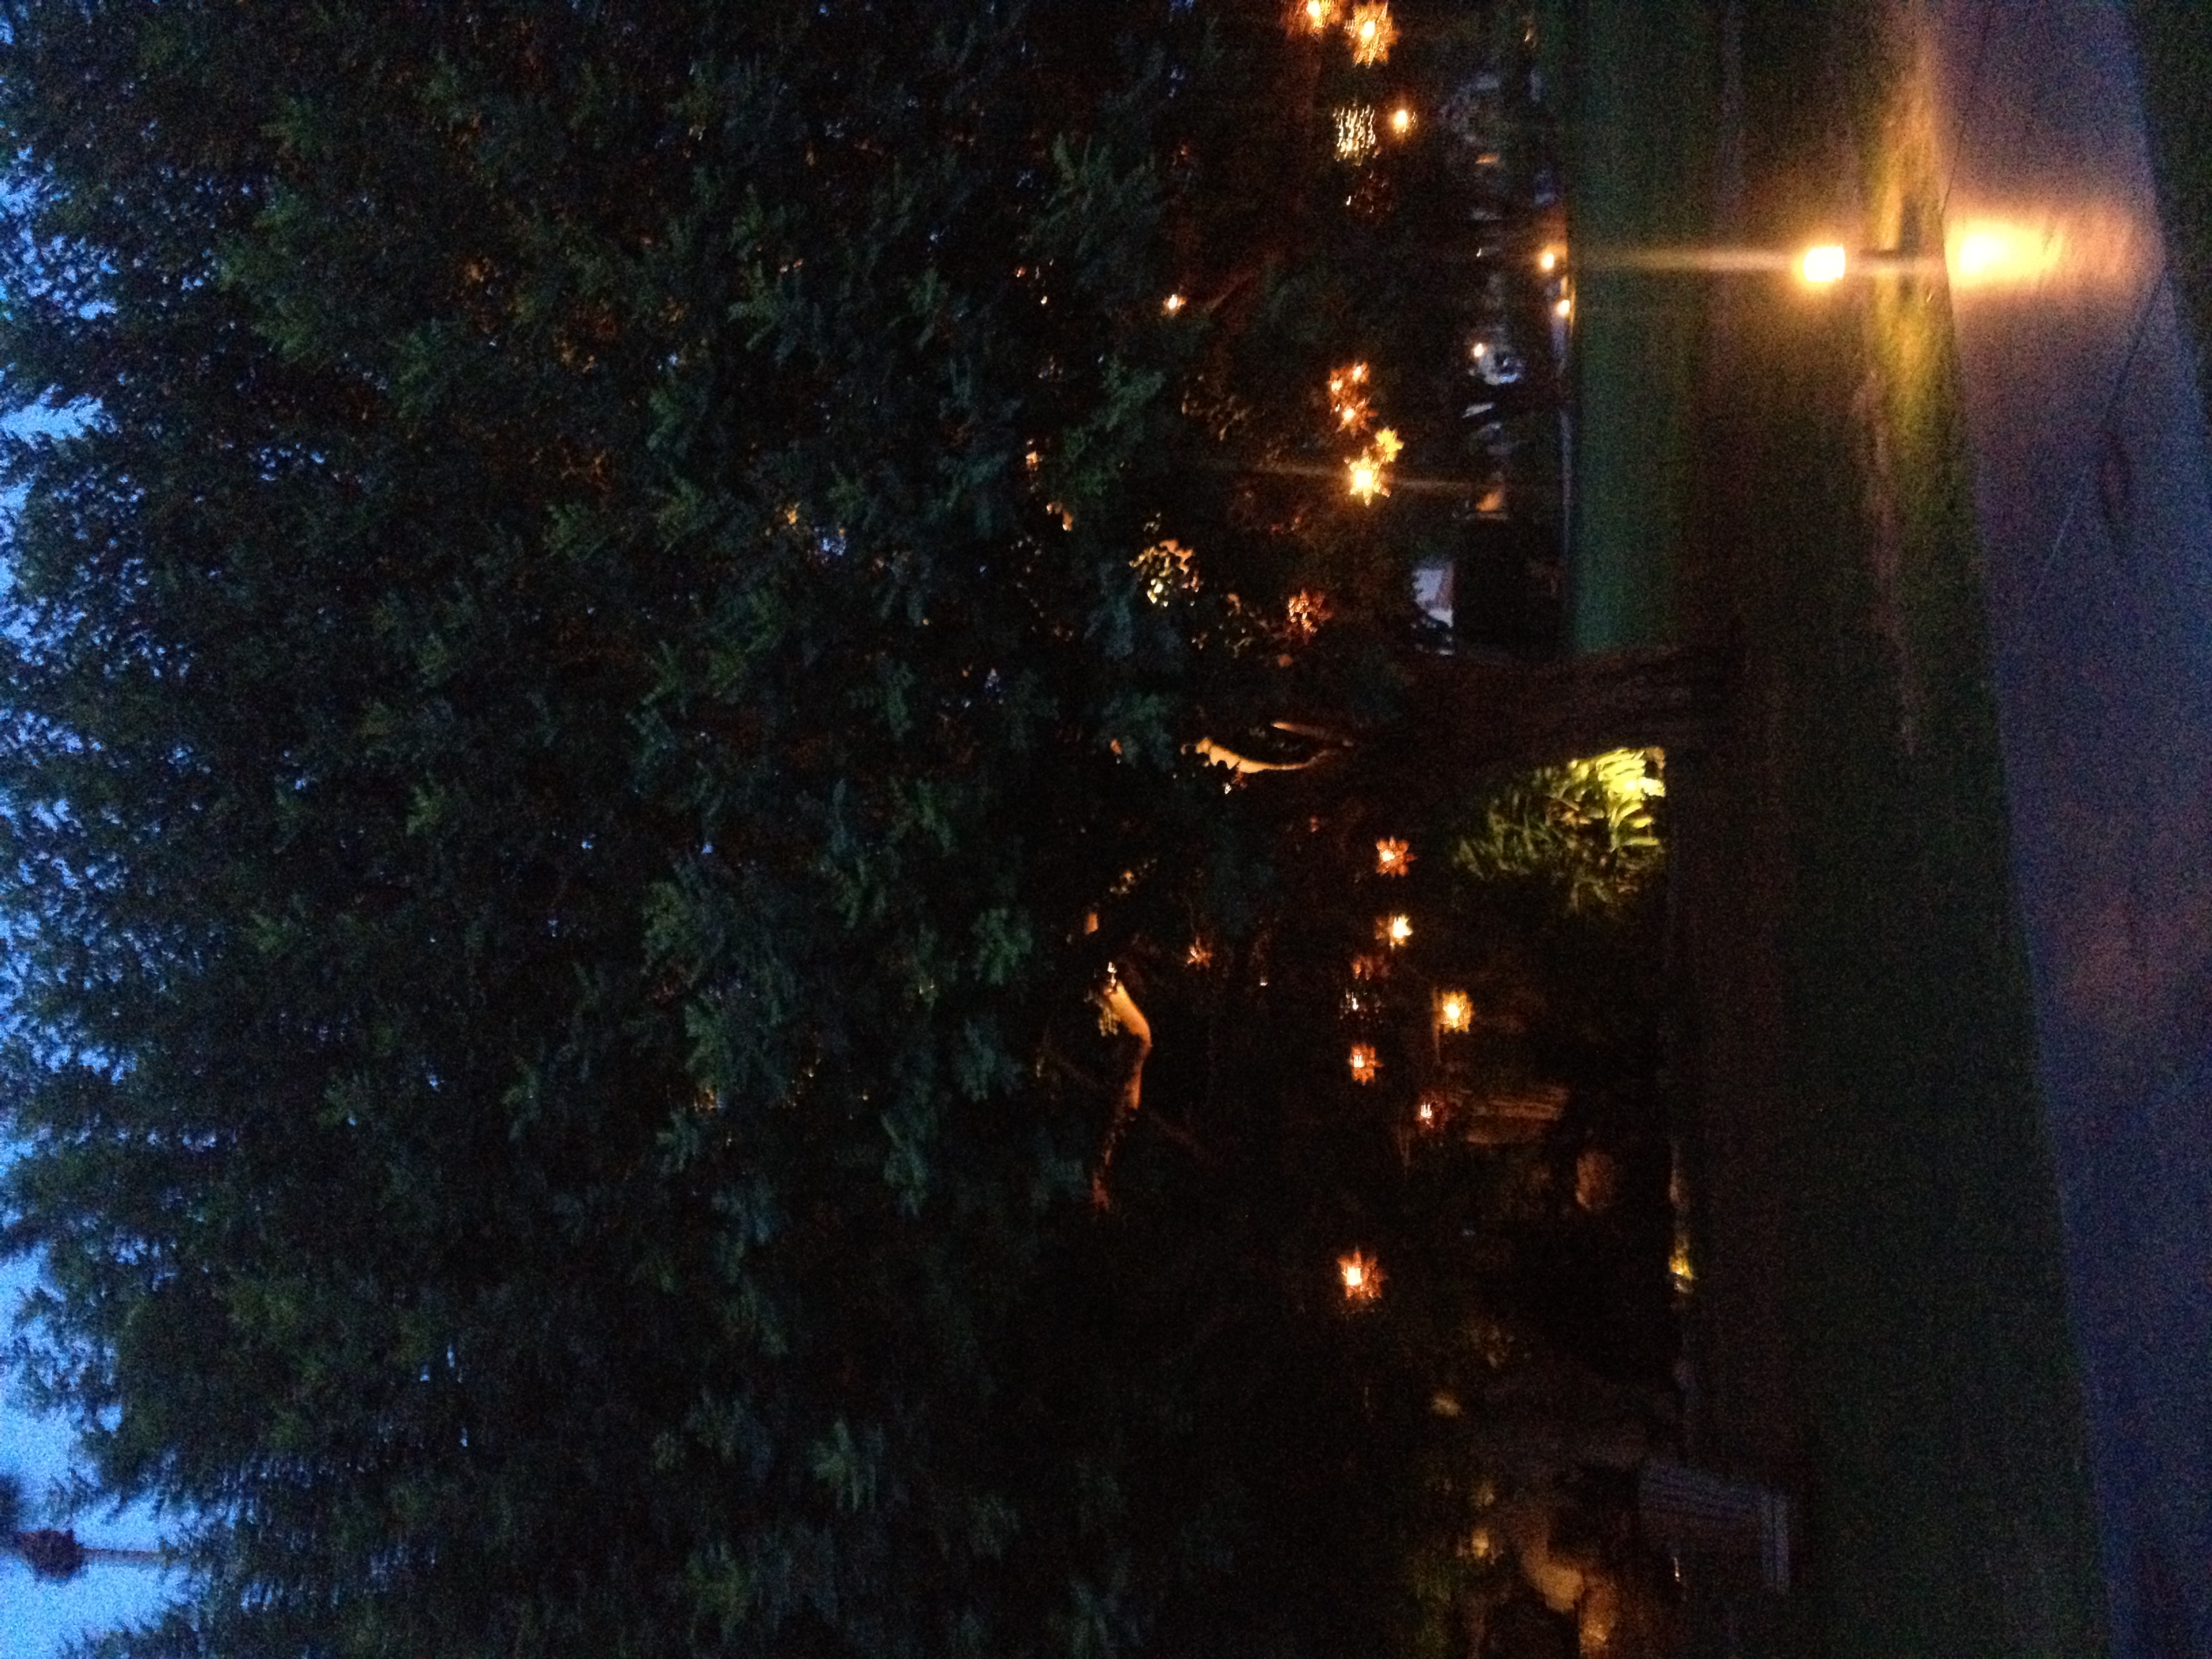
tree, light, night, sunlight, morning, dusk, evening, lighting, landscape lighting